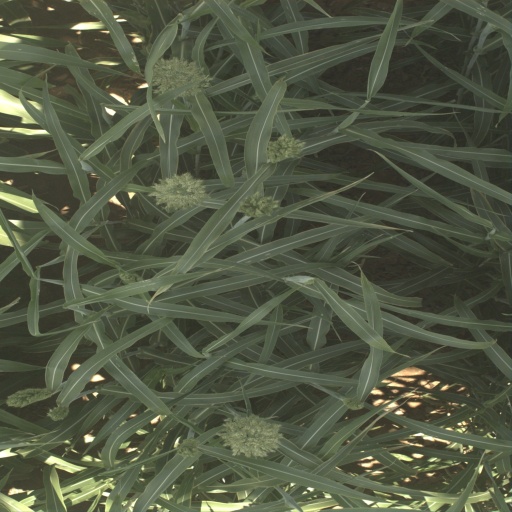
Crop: sorghum